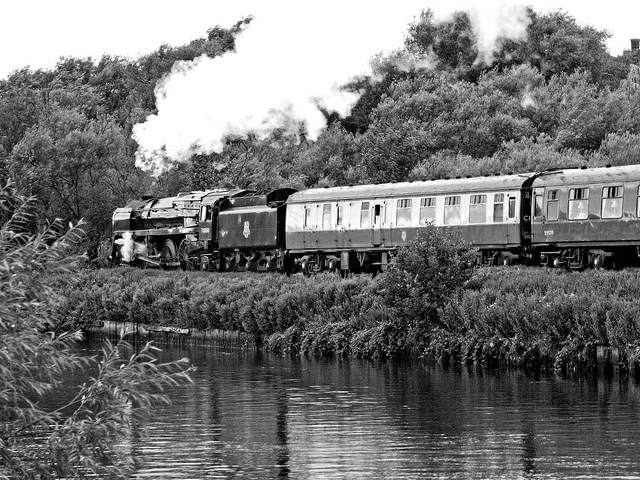
a train going down a scenic route with some trees and a river

A train going over a bridge with water below.

Black and white photograph of a train passing by water.

Train engine and cars riding down the tracks in the tracks in the country.

A black and white photograph of a train traveling beside some water.